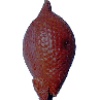
Label: Salak 1